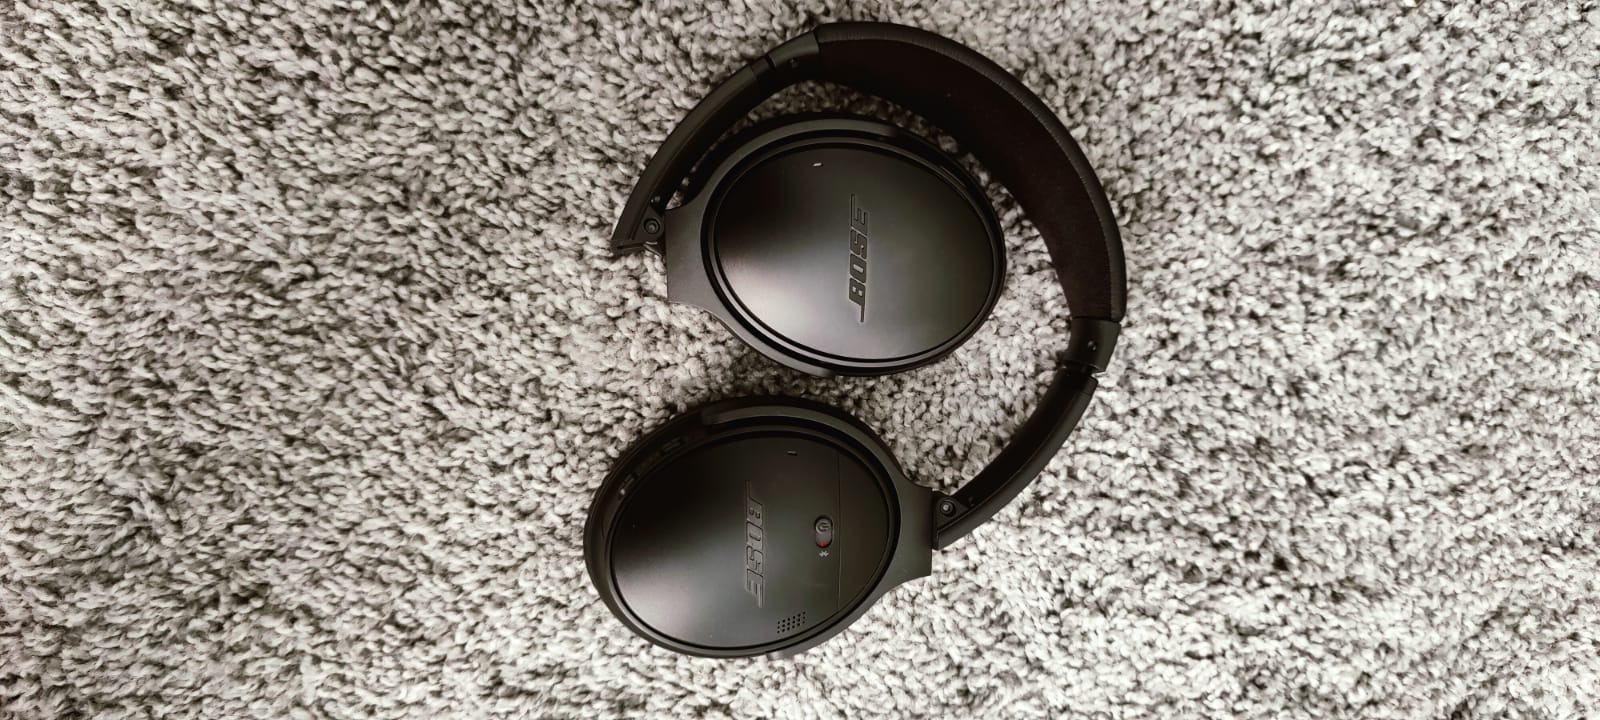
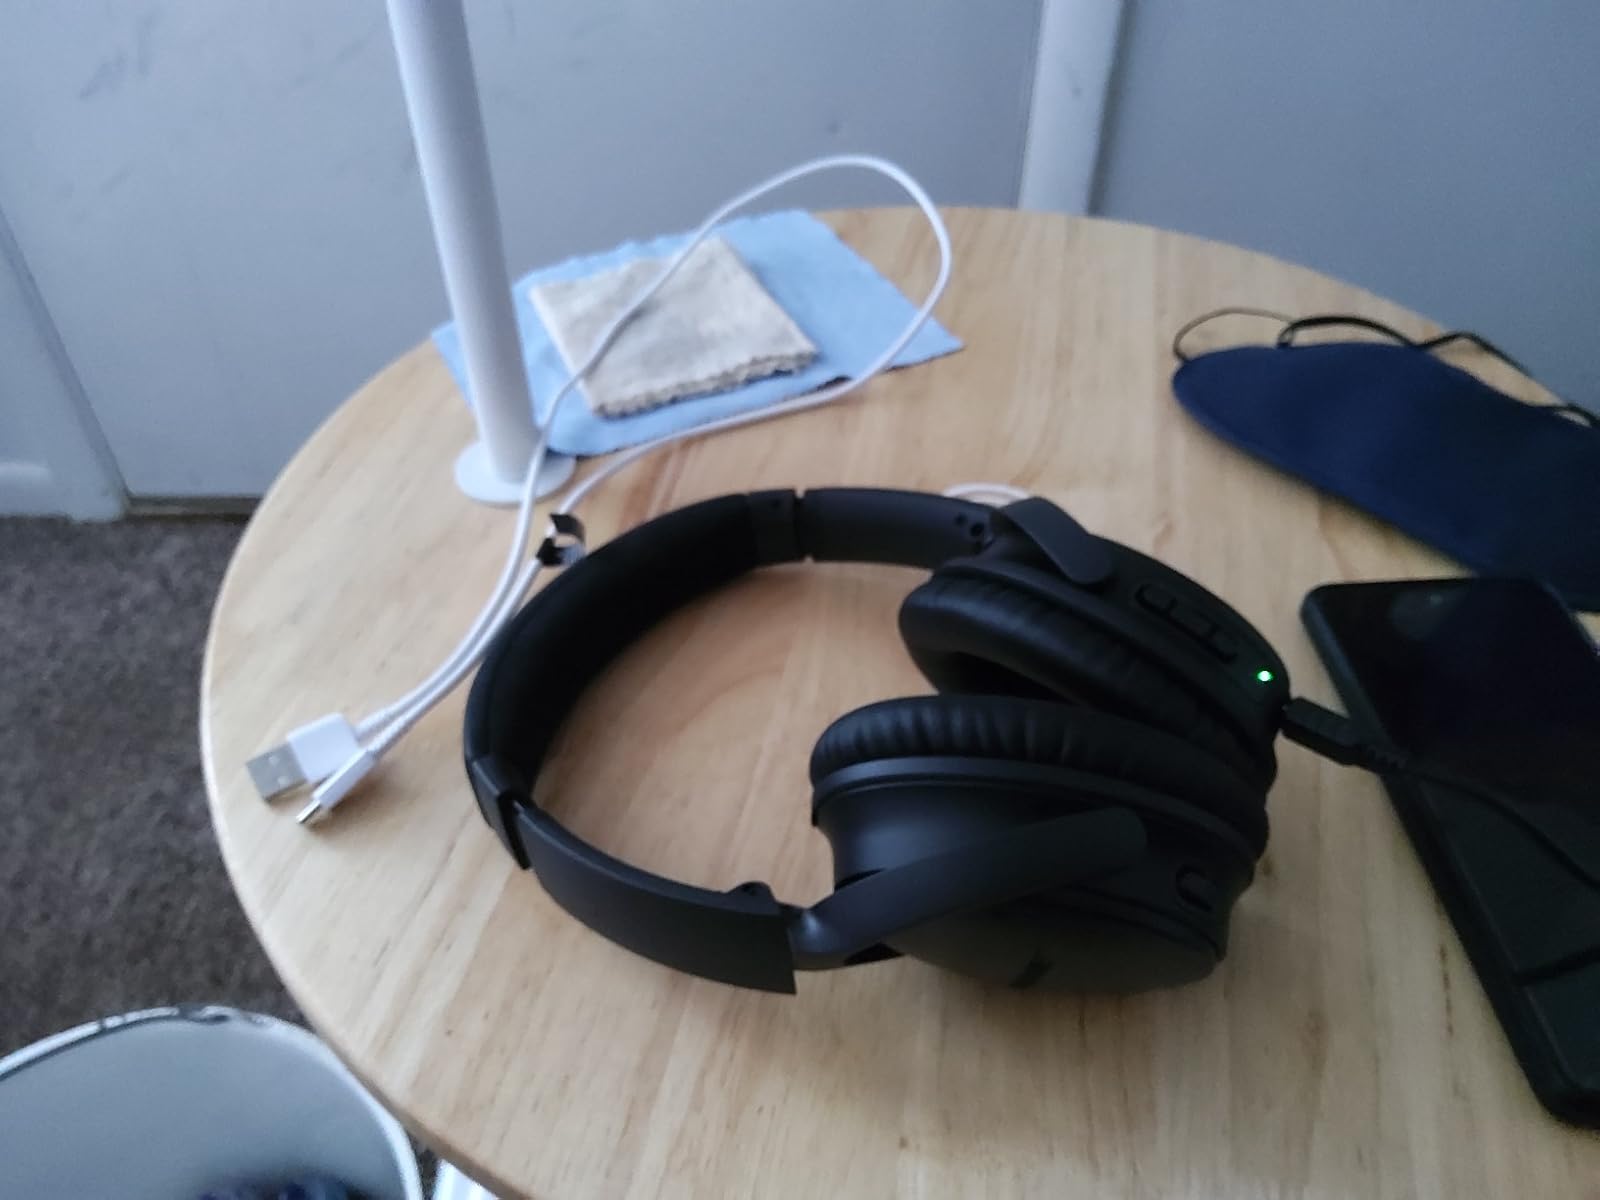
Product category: headphones
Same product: yes